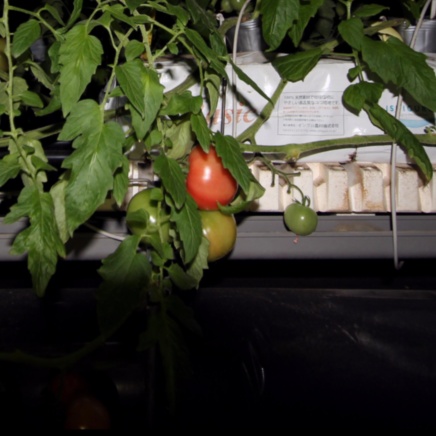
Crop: tomato